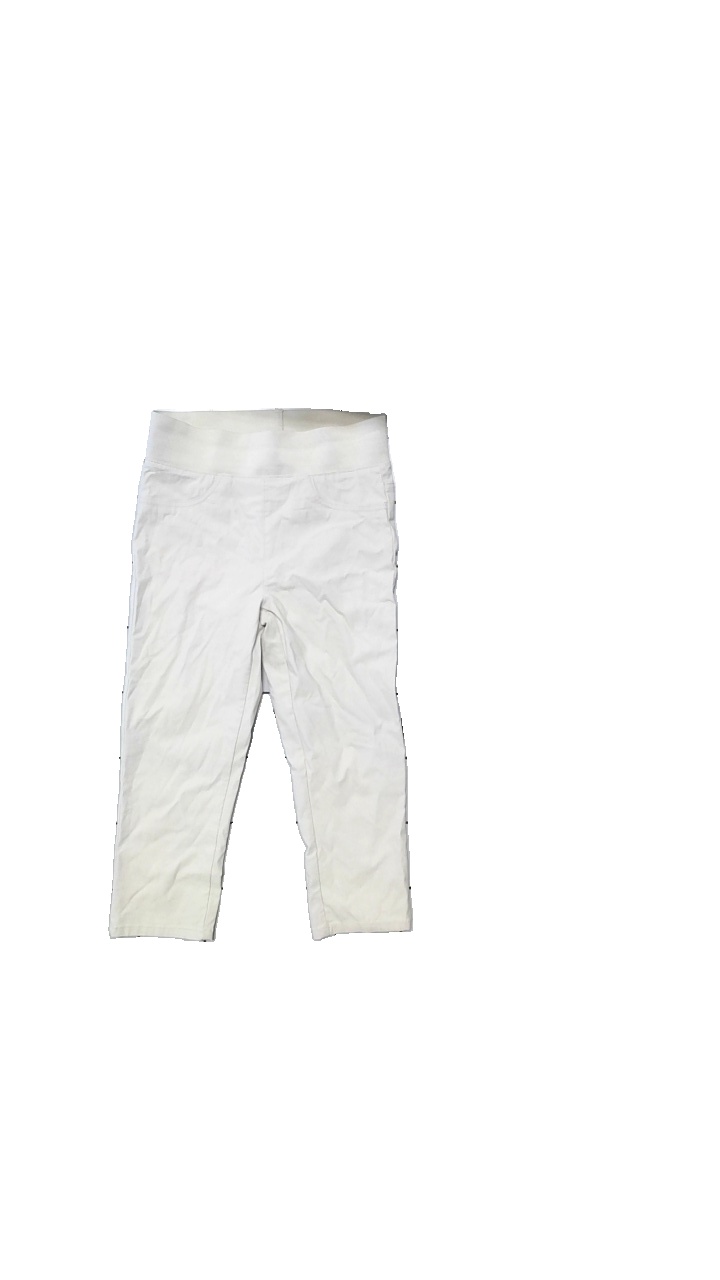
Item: Trousers (Ladies)
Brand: Free Quent
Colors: Beige
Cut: Cropped
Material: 76% Viscose, 21% Polyamide, 3% Elastane
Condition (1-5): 4
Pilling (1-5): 4
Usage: Export
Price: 100-150